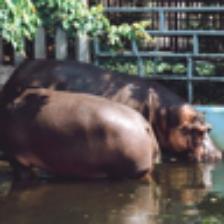
Label: NonHuman